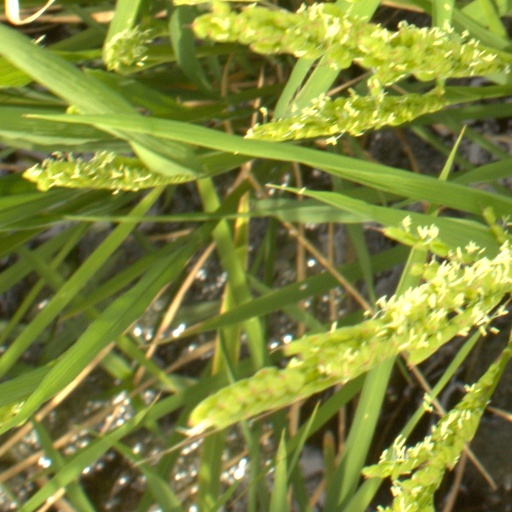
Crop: rice